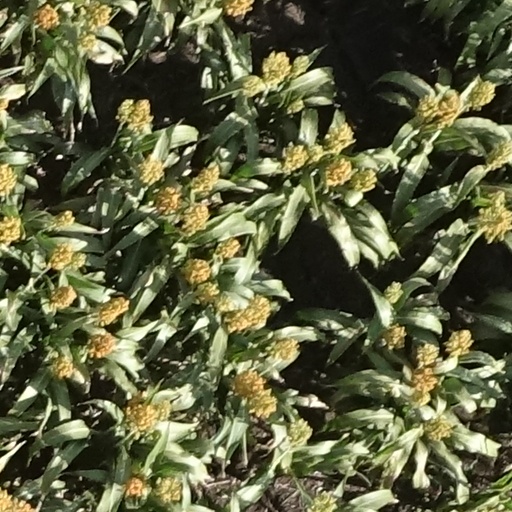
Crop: sorghum